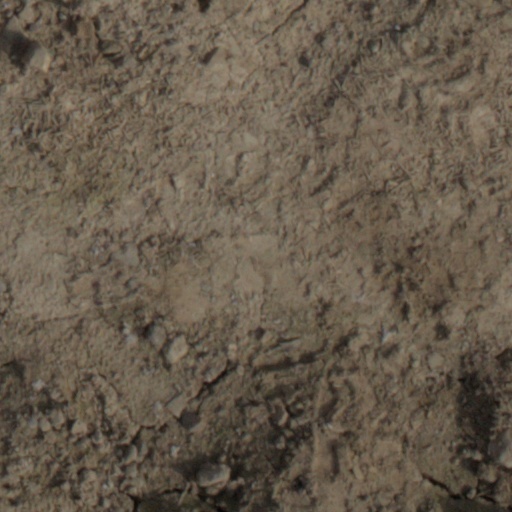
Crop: wheat